New Germantown Covered Bridge

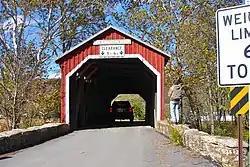
New Germantown Covered Bridge, October 2010

The New Germantown Covered Bridge is a historic wooden covered bridge located in Jackson Township, Perry County, Pennsylvania, near New Germantown. Constructed in 1891, it is a King post bridge and crosses Shermans Creek.